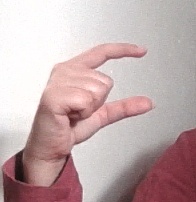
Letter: dal